Ty Gurfein

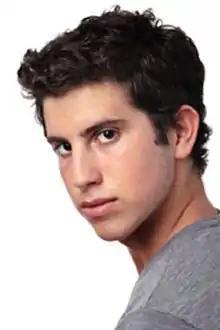

Tyler Gurfein (born November 4, 1989, in Manhattan, New York) is an American dancer performing with the Staatsballett Berlin in Berlin, Germany and previously with Ballett Zürich in Zürich, Switzerland and Morphoses/The Wheeldon Company. He trained at the School of American Ballet and the Jacqueline Kennedy Onassis School at American Ballet Theatre then joining ABT II in 2007.